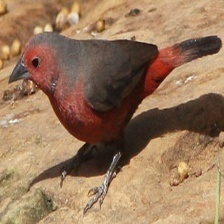
Species: AFRICAN FIREFINCH
Scientific name: LAGONOSTICTA RUBRICATA
ImageNet parent category: house_finch